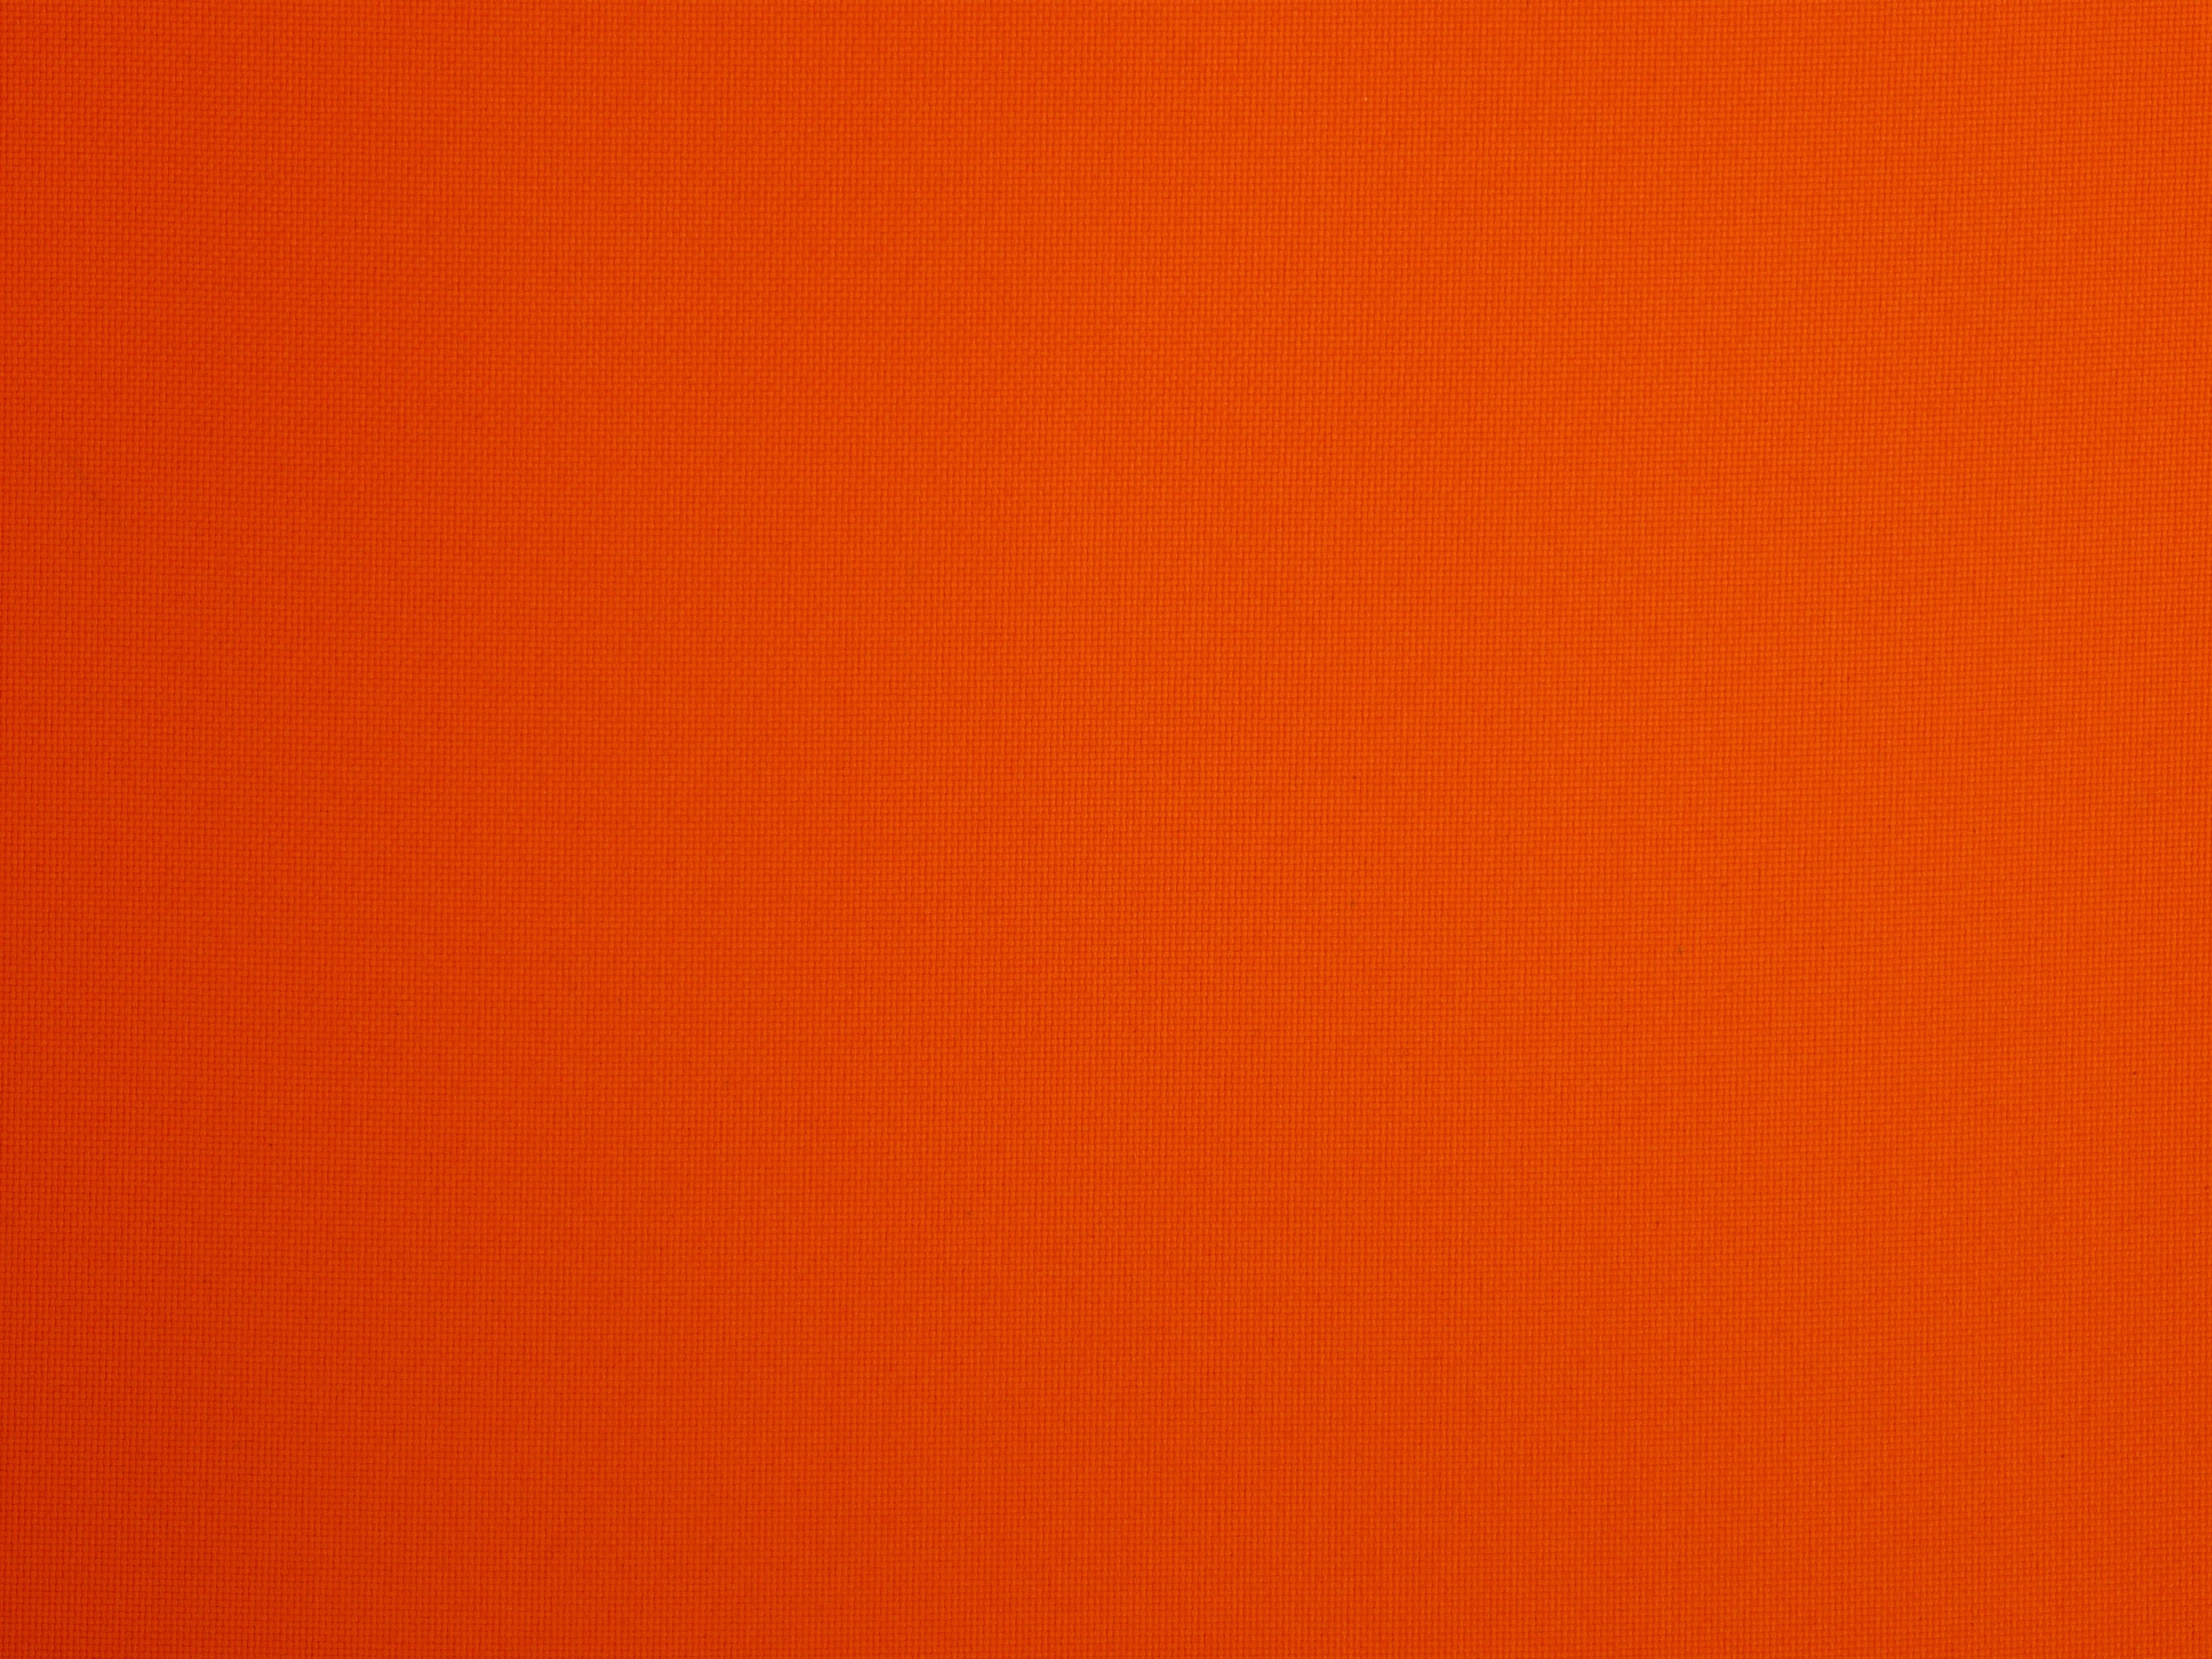
wood, texture, orange, pattern, line, red, color, colorful, monochrome, circle, fabric, font, design, text, bright, shape, uni, flooring, gaudy